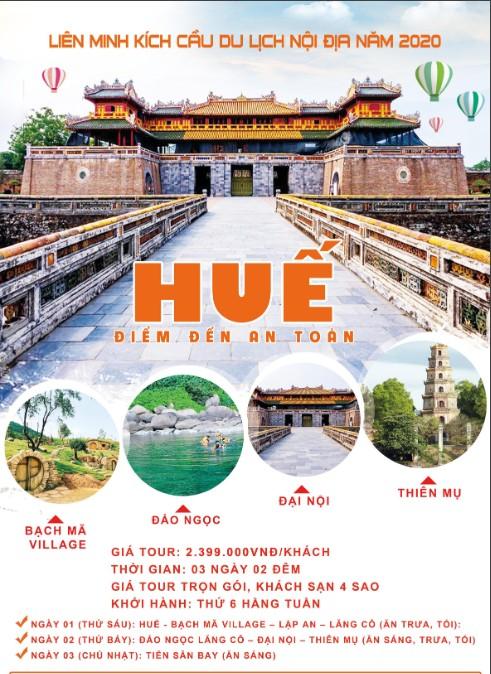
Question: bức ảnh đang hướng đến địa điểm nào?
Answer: huế